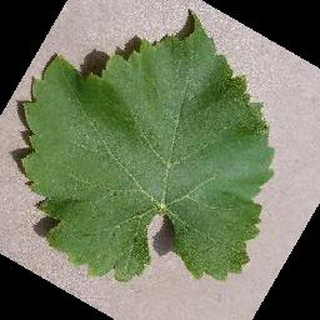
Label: healthy_grape